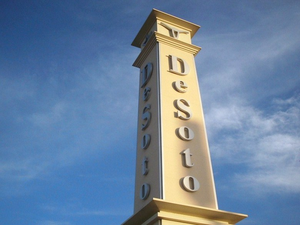
La ville américaine de DeSoto est située dans le comté de Dallas, dans l’État du Texas. Lors du recensement de 2010, elle comptait 49 047 habitants.